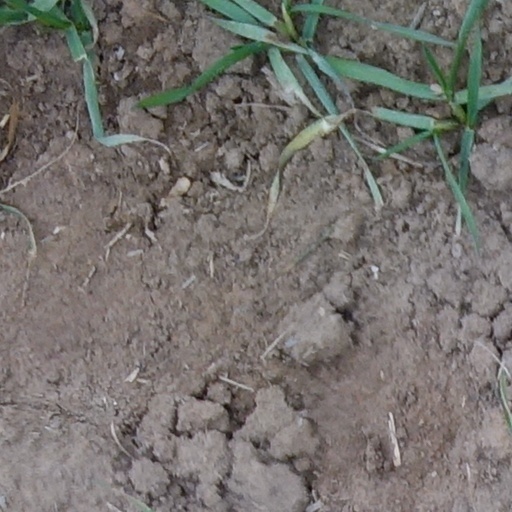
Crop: wheat